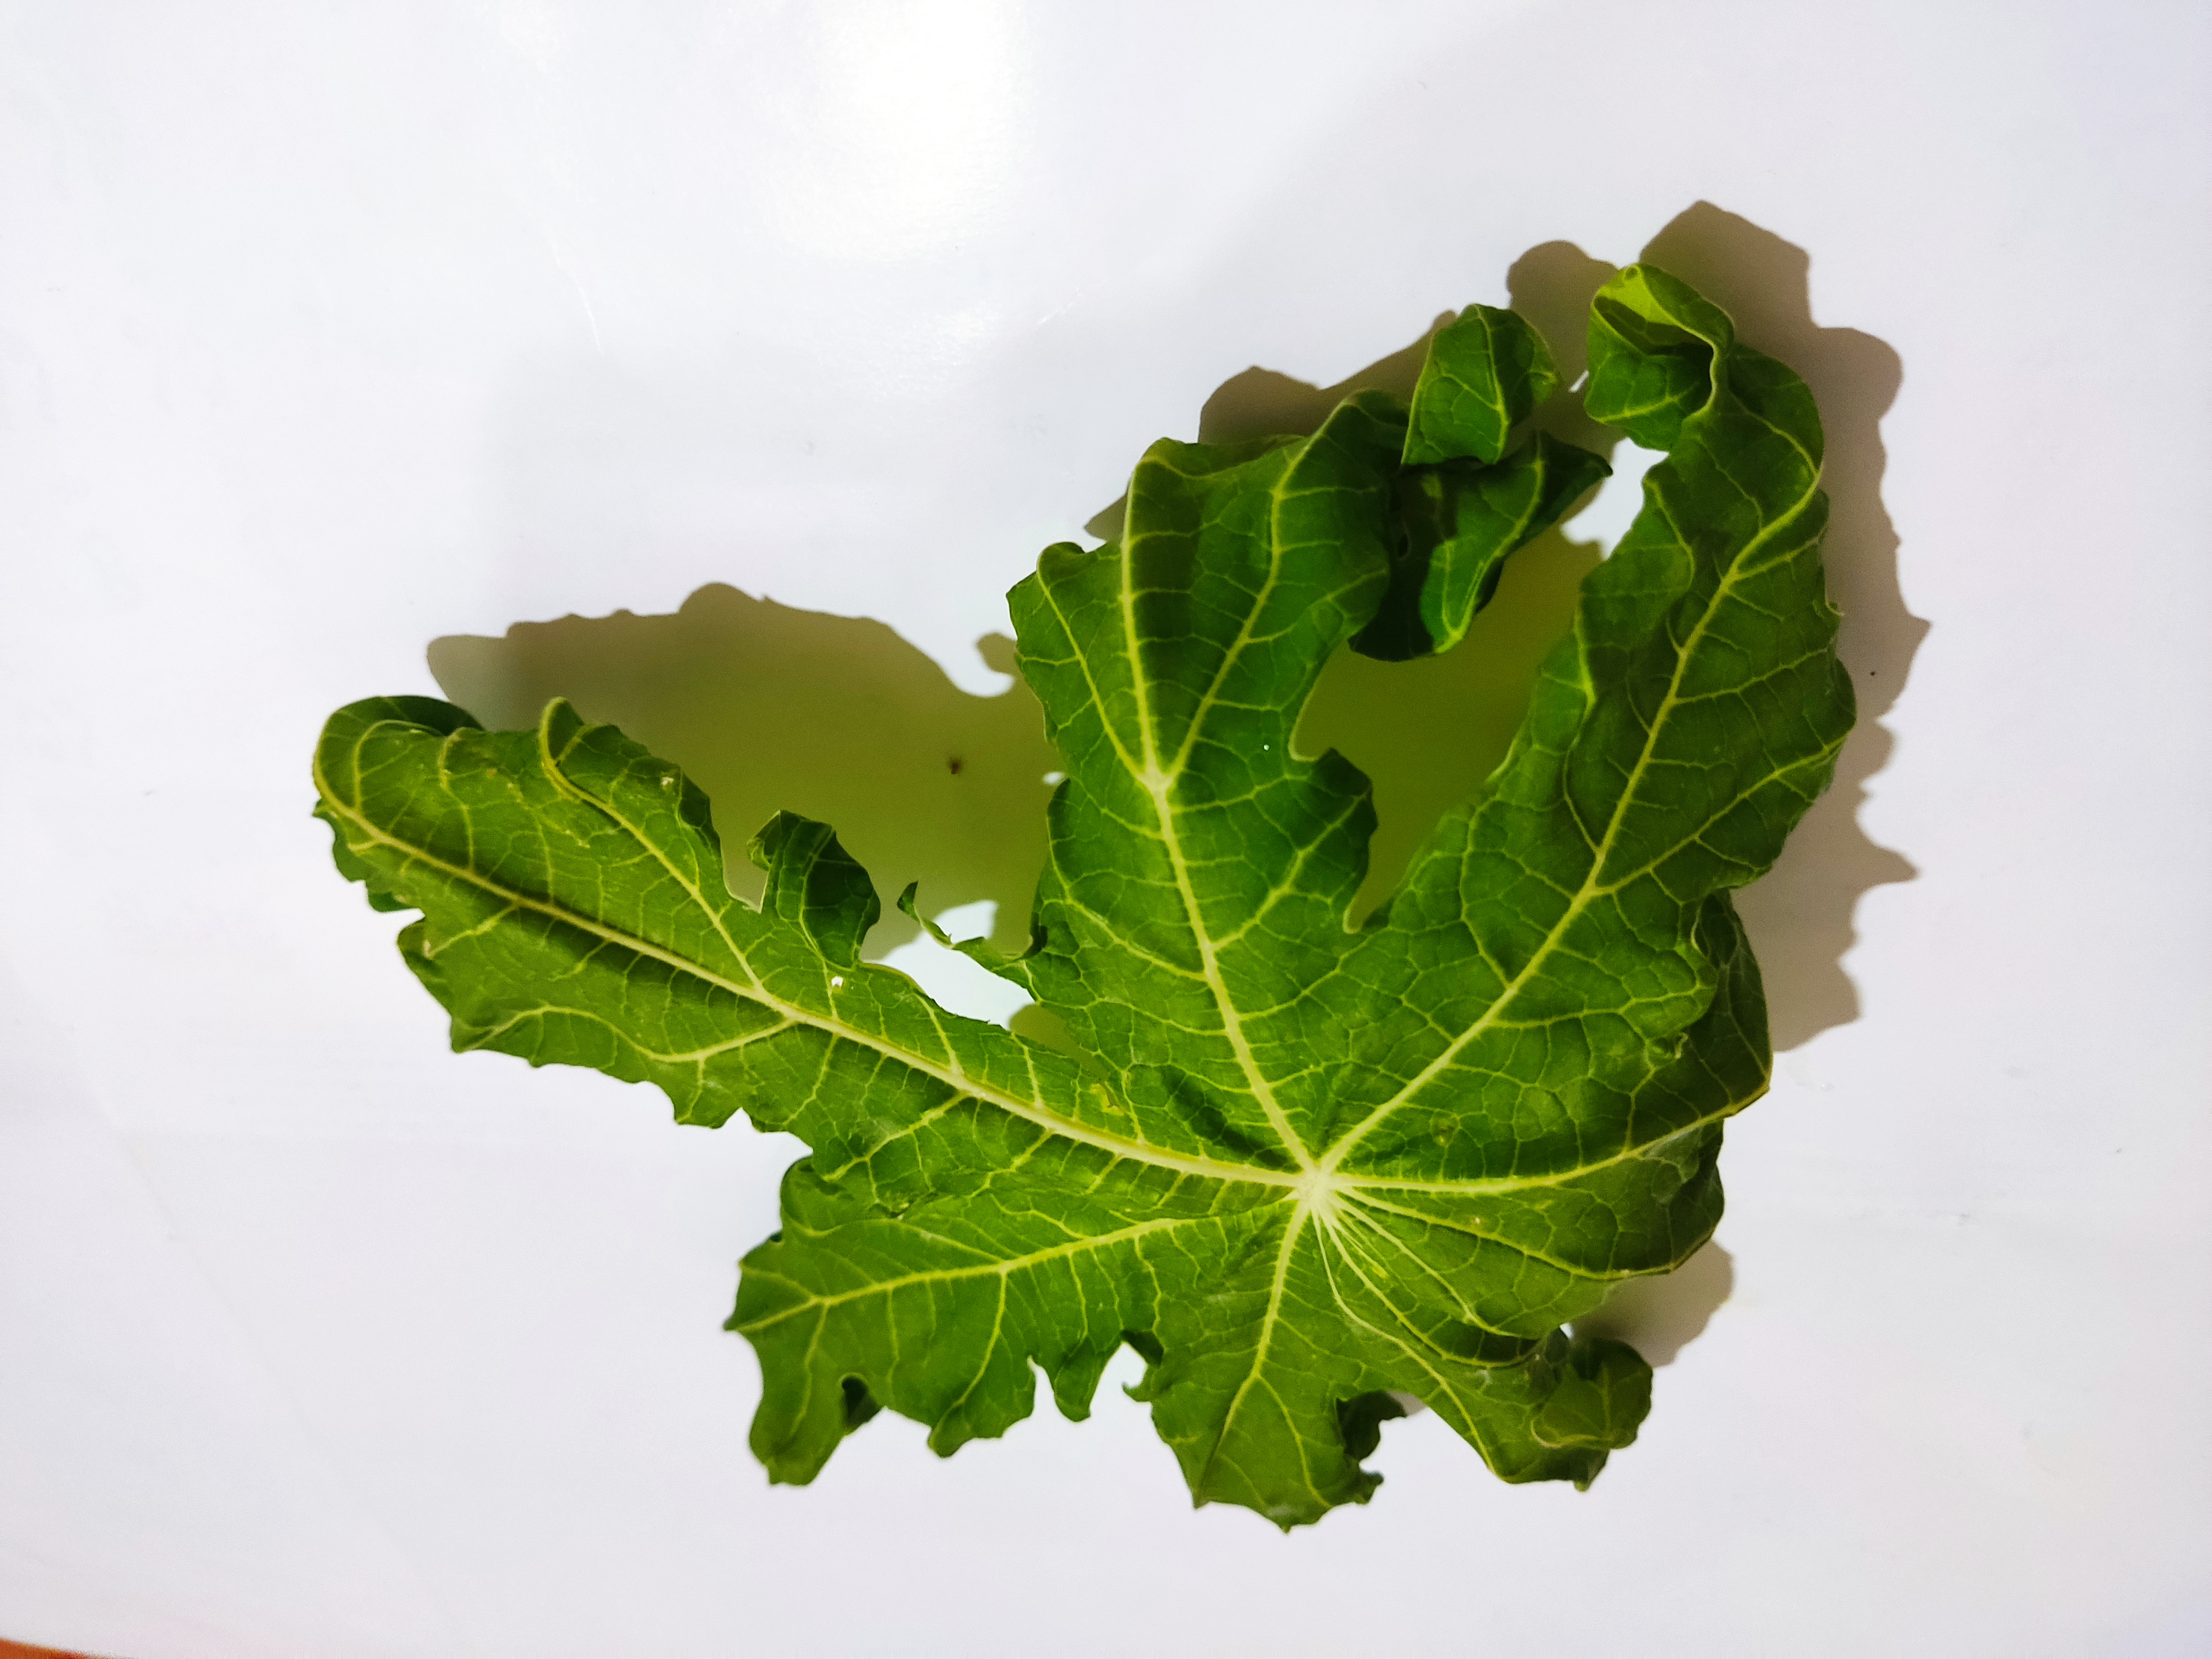
Label: Leaf Curl